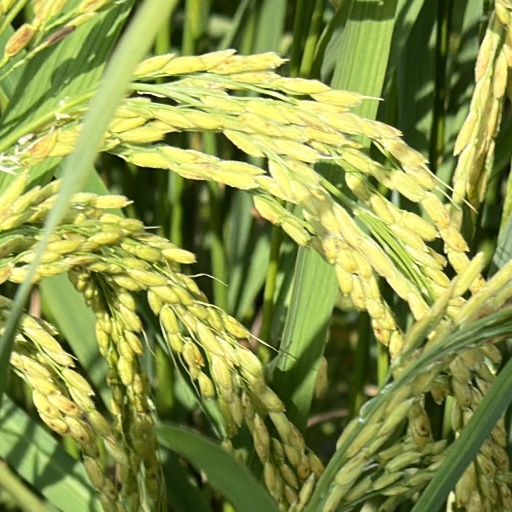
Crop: rice